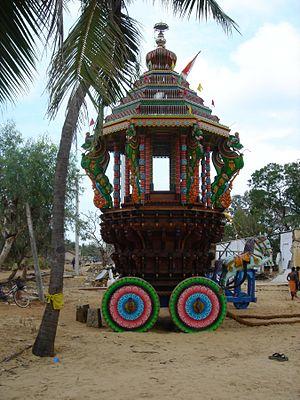
Ratha est un terme d'origine sanskrite signifiant « char », proche du latin rota et du français roue.